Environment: real
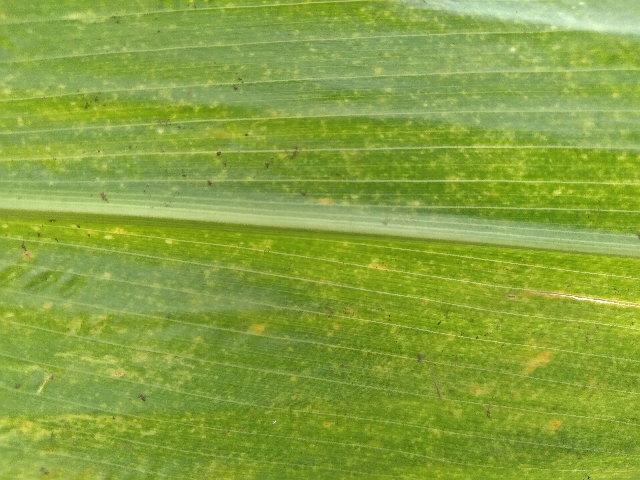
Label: lethal_necrosis